Beach nourishment

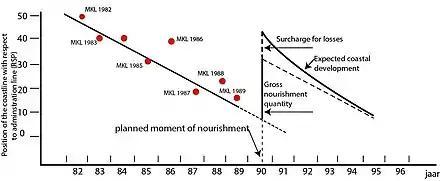
Design method for beach nourishment

Within the framework of the coastal policy is determined annually whether nourishment is required in a given coastal sector. This is done by determining the coastline (TKL) to be tested before the reference date. This is determined in the same way as the BKL, namely by a regression analysis of the MKL values of the previous years. See the attached graph. In this example, a supplementation was carried out in 1990, causing the MKL to shift far seawards. The number of years over which the regression analysis can be carried out is therefore somewhat limited. If there are too few years available, a regression line is usually adopted parallel to the previous regression line (so it is assumed that the erosion before and after supplementation is approximately the same). By the way, the first year after supplementation is often more than average due to adjustment effects.